Botany, New Zealand

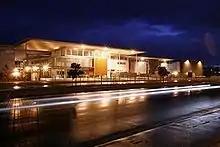
Botany Downs Secondary College

Botany Downs Secondary College is a secondary school (years 9–13) with a roll of . The school opened in 2004. Elim Christian College is a state-integrated Christian composite school (years 1–13) with a roll of .